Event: Nepal Earthquake
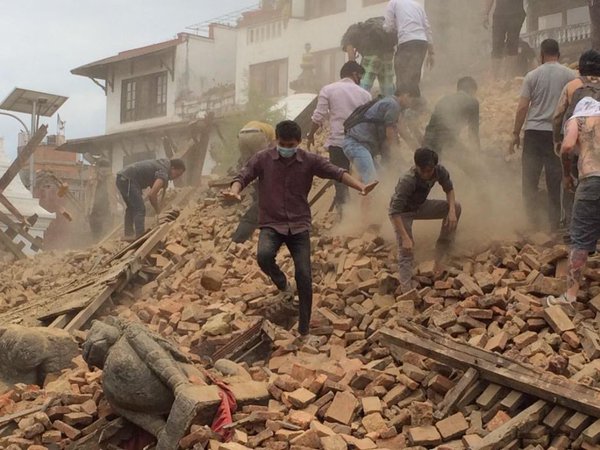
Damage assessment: damage